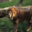
Label: lion